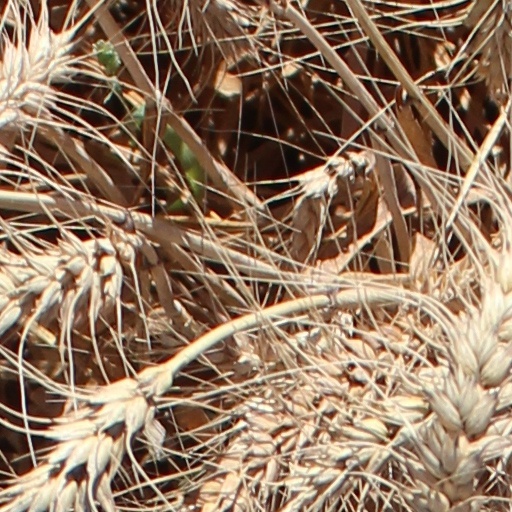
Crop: wheat